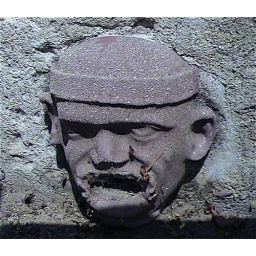
face in the wall